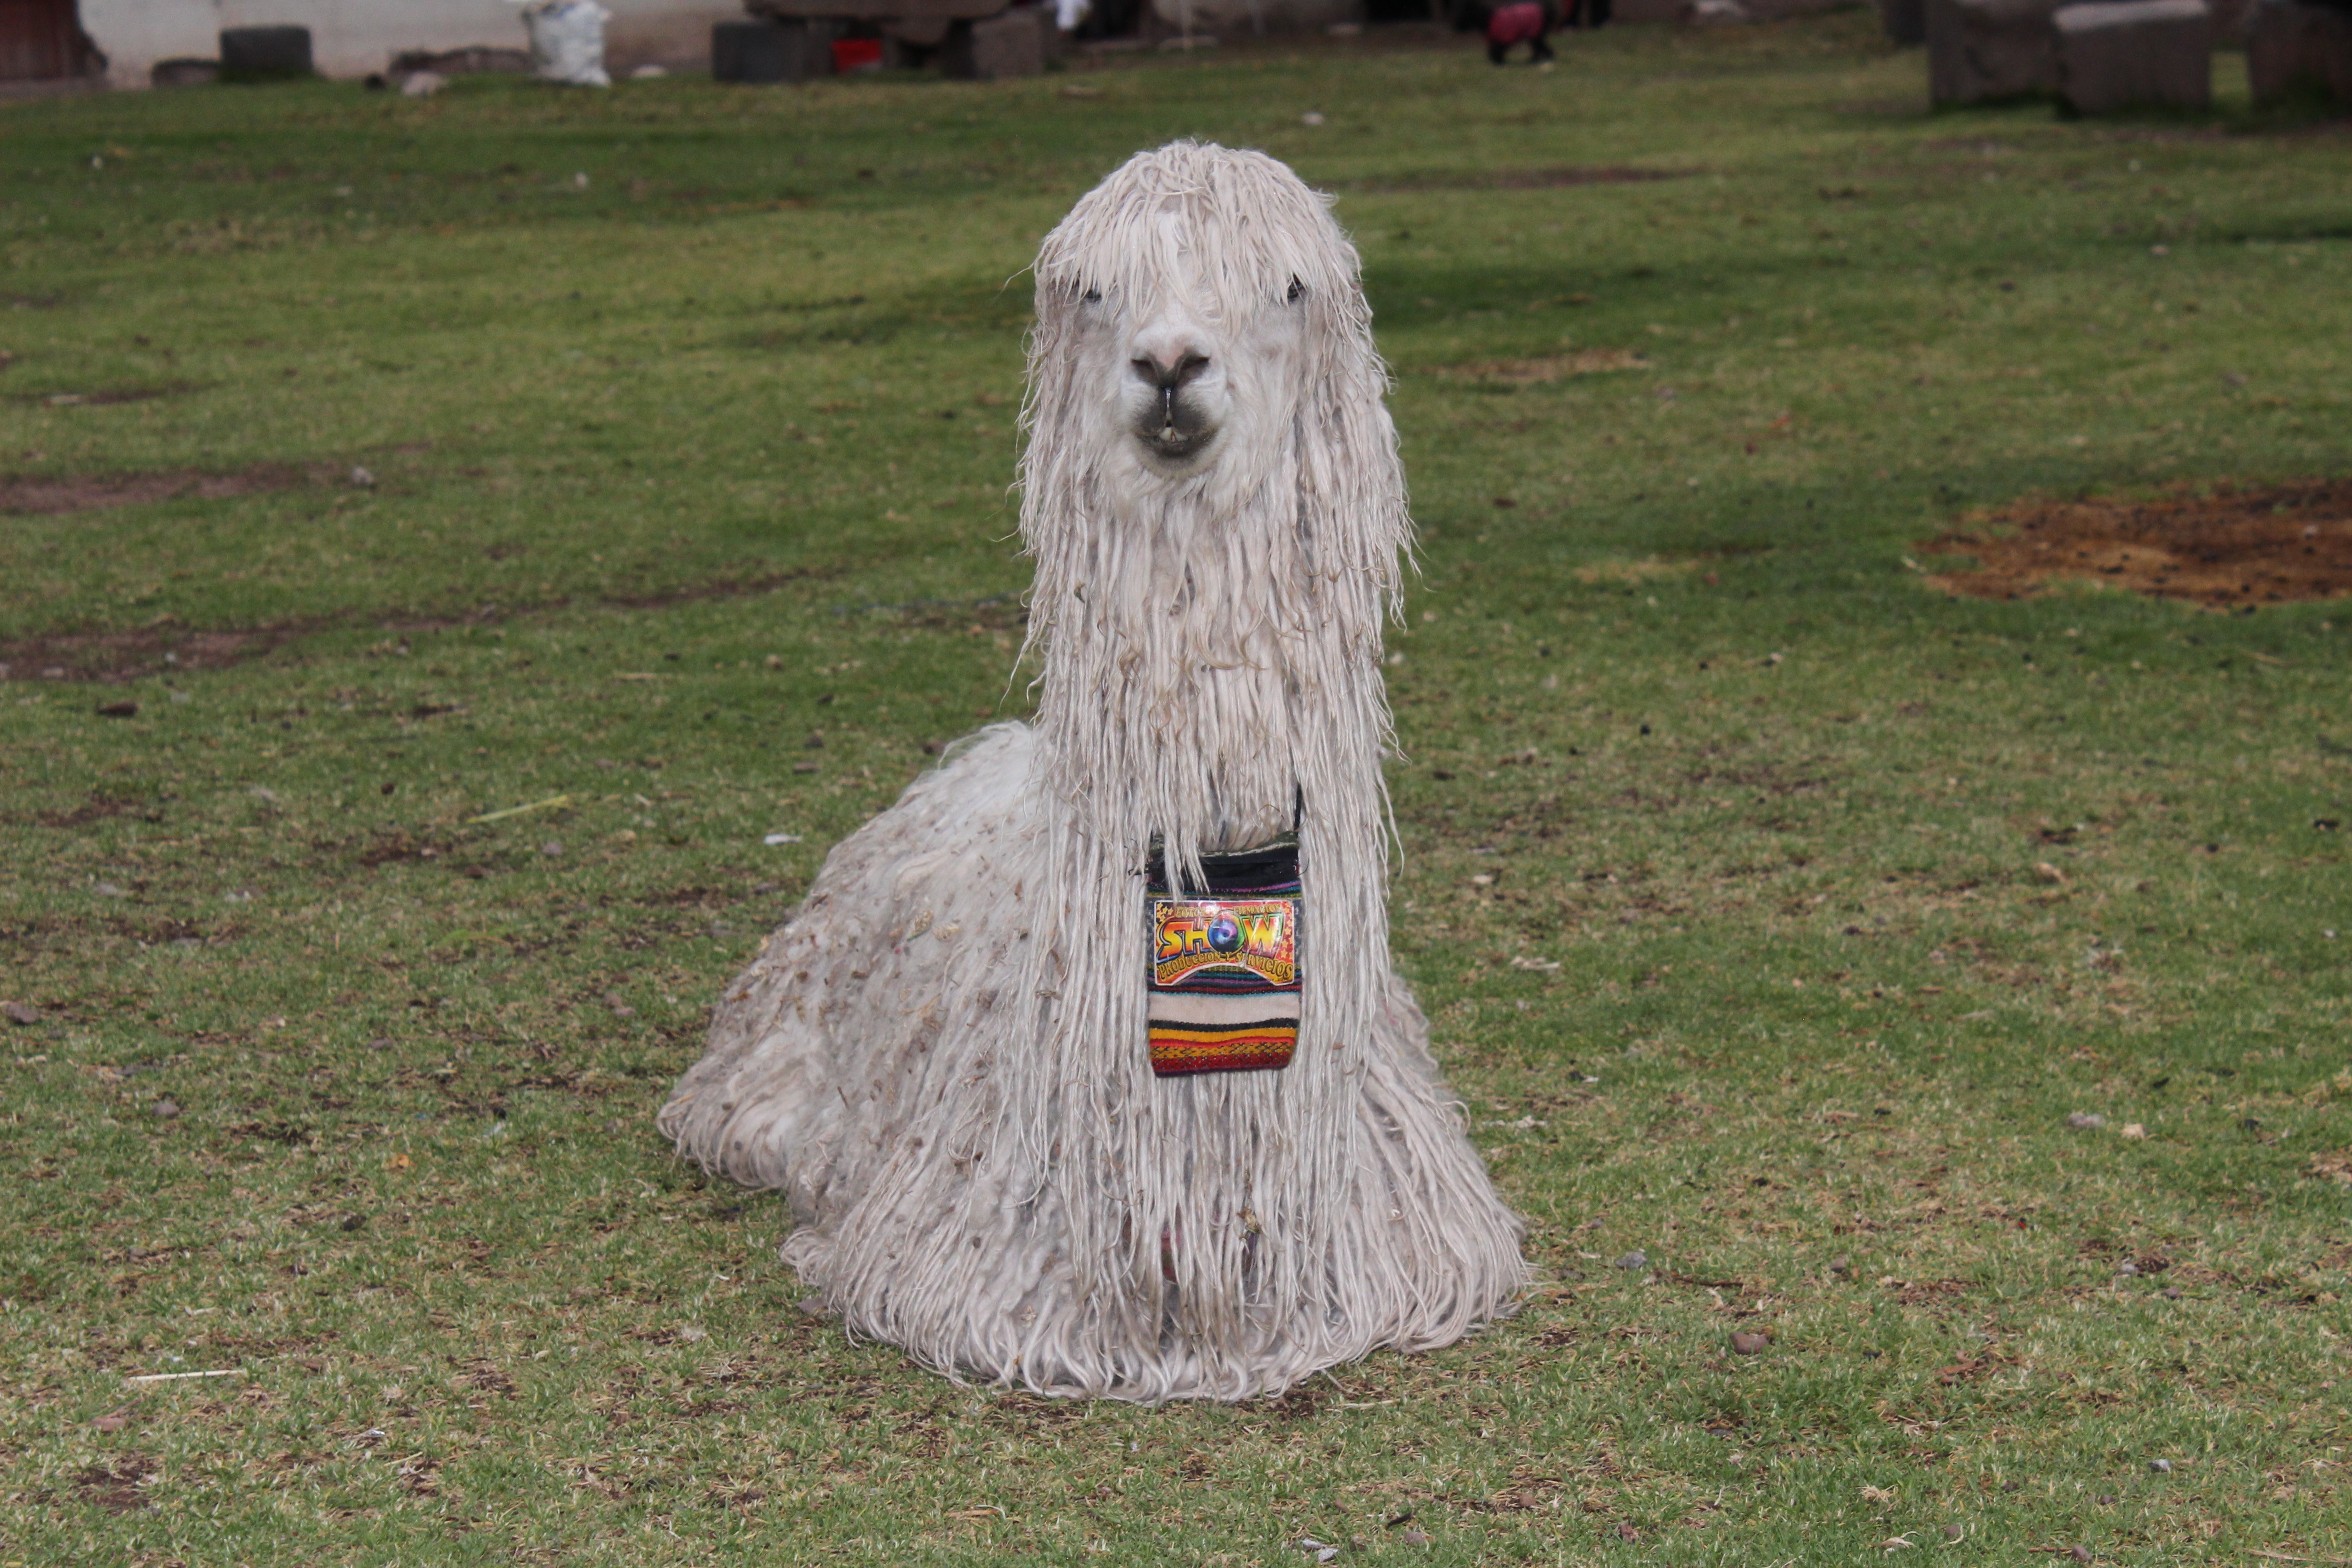
dog, flame, mammal, peru, vertebrate, cuzco, dog like mammal, west highland white terrier, lagotto romagnolo, komondor